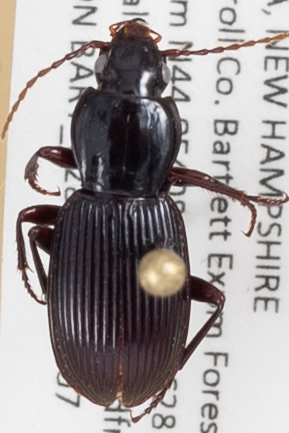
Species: Pterostichus tristis
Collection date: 2019-08-07
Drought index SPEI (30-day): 0.264
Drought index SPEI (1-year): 1.13
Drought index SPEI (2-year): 0.88